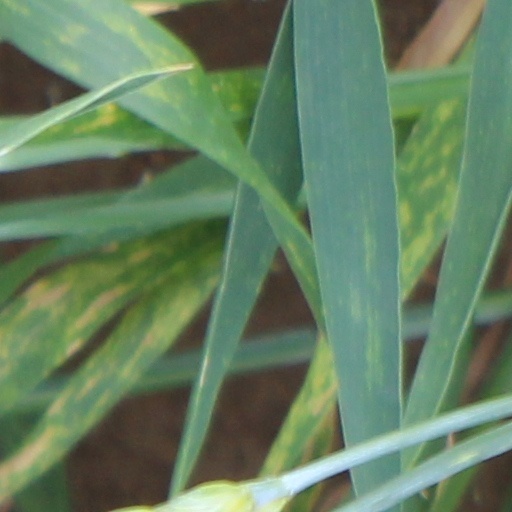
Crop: wheat